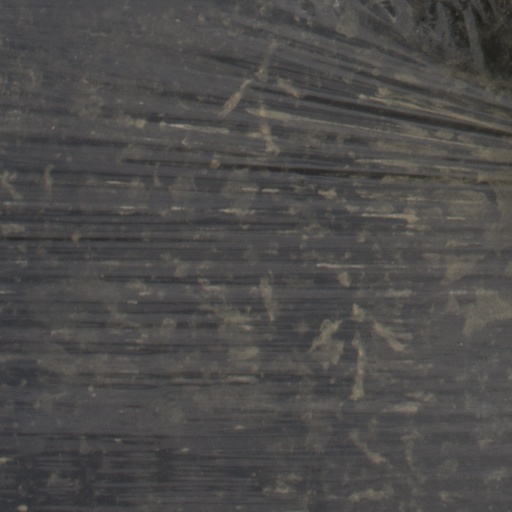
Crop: Jerusalem artichoke